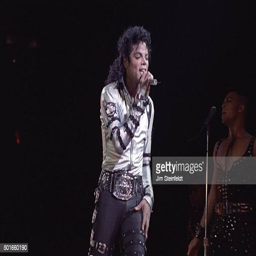
rhythm and blues artist performs on stage